Four Seasons Wines

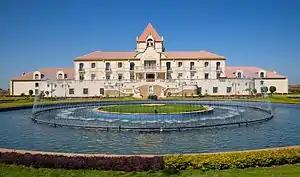
Four Seasons Vineyards Baramati

Four Seasons Wines' vineyard is located in Baramati, around 65 km from Pune and set amidst the Western Ghats near the village of Rotti, India, and has a one million case capacity. The vineyard is built over a plot of around fifty acres and is expanding to 300.